Variations of Australian rules football

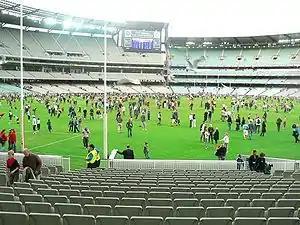
The after-game kick-to-kick tradition at the Melbourne Cricket Ground is a rare sight in professional football (albeit often seen at quarter breaks in local games). Following an AFL match between the Melbourne and Port Adelaide, 16,000 fans were let on to the hallowed turf.

Recreational Football (also known as "Rec Footy" or "Recreational Footy") was a non-contact version sanctioned by the AFL first codified in 2003. Rec Footy was played by 8 a side with players confined to 3 zones wearing bibs to signify their zone, the ball had to move through all 3 zones in order to score and only forwards could score. Tags were used to substitute tackling and players when marking were allocated a drop-zone which opponents could not enter. If the ball hit the ground, it would be a turnover to the opposite team of the player who last touched it. Players could take a maximum of 3 steps before disposing of the ball. Rec Footy was heavily criticised mainly by Australian rules players for appearing similar to netball, too restrictive on movement by enforcing strict zones and field positions, penalising athletes and reducing fitness benefits, lacking the ability for skilled footballers to use skills like bouncing and long kicking and play naturally whilst also penalising newer unskilled players with frequent turnovers. Falling participation rates and a large increase in Australian football female contact participation led to social competitions being restructured and rebranded as AFL 9s in 2011.